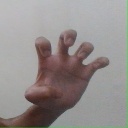
अक्षर: झ